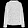
Label: Pullover